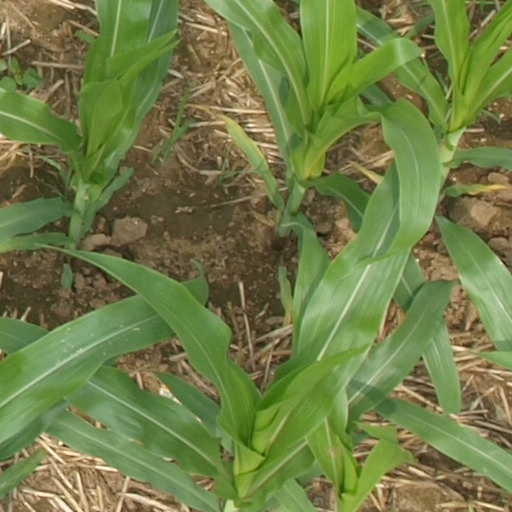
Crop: maize; corn